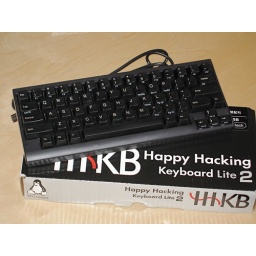
Ordered and received this USB keyboard promptly upon hearing the black version was no longer being manufactured.